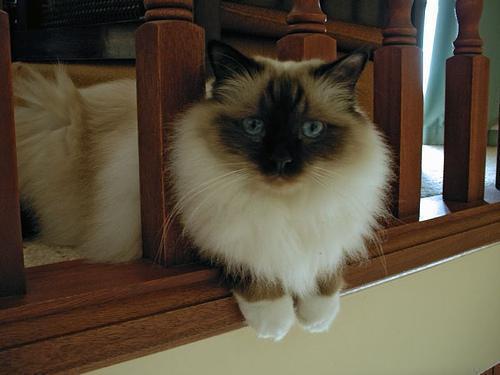
Birman